Bongo Botrako

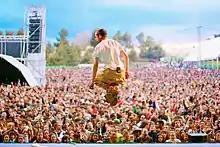
Uri Giné performing with Bongo Botrako at Viña Rock Festival 2012 in Spain.

The band's second studio album, "Revoltosa", was recorded in Garate Studios in Andoain, Spain and produced by Spanish musician Amparo Sánchez, also known as Amparanoia. It was released on November 12, 2012 in Spain, France, Germany, United Kingdom, Belgium, Netherlands, Luxembourg and Japan on Kasba Music.